Østerbrogade

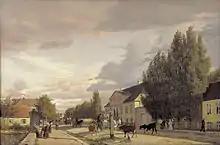
The beginning of Østerbrogade painted by Christen Købke in 1836.

The Garrison Cemetery and Holmen Cemetery were established on each their side of the street in the 1660s.